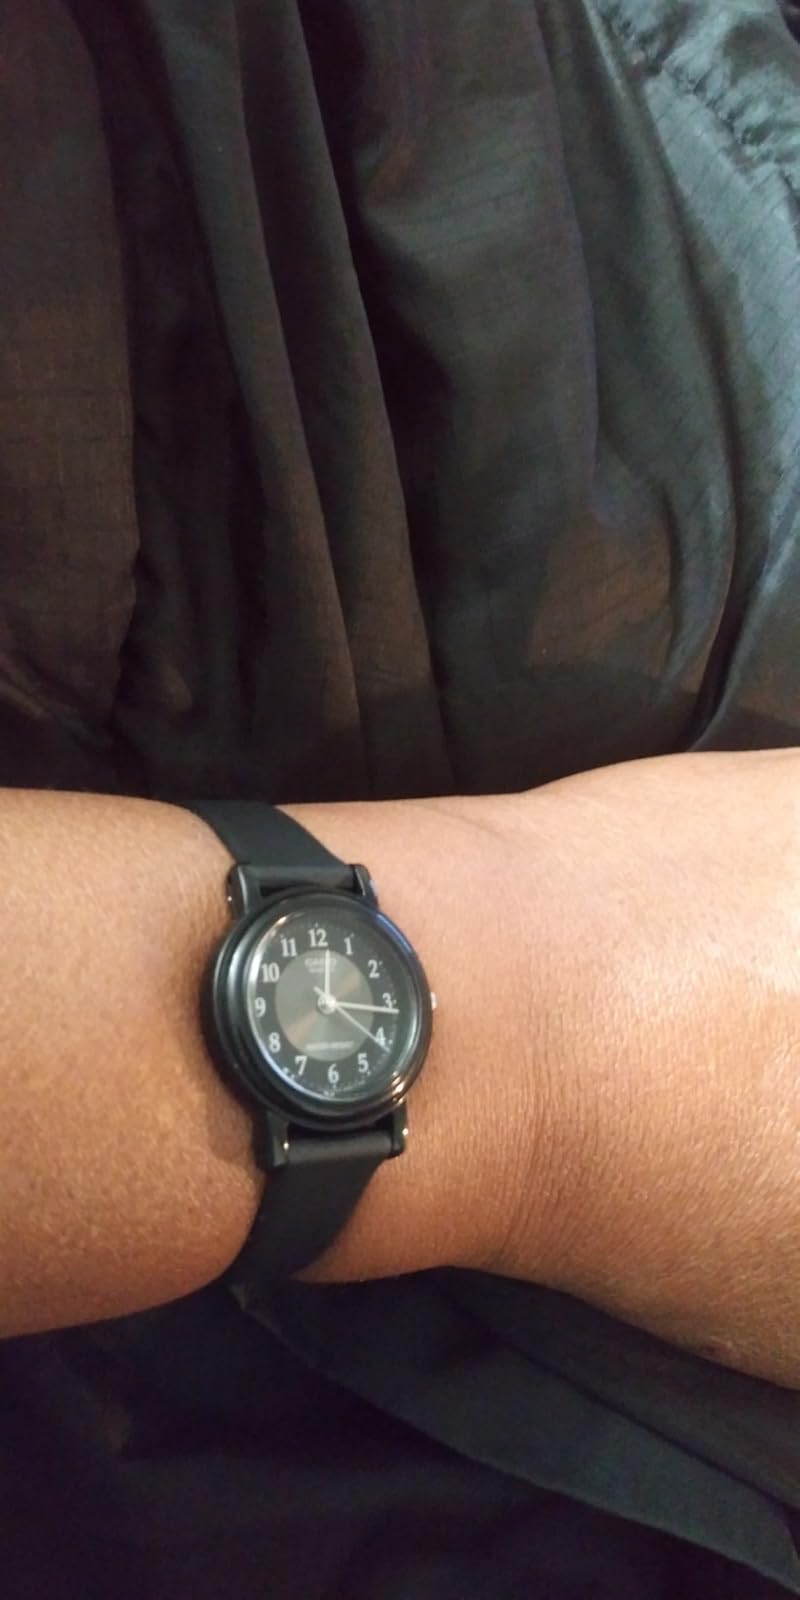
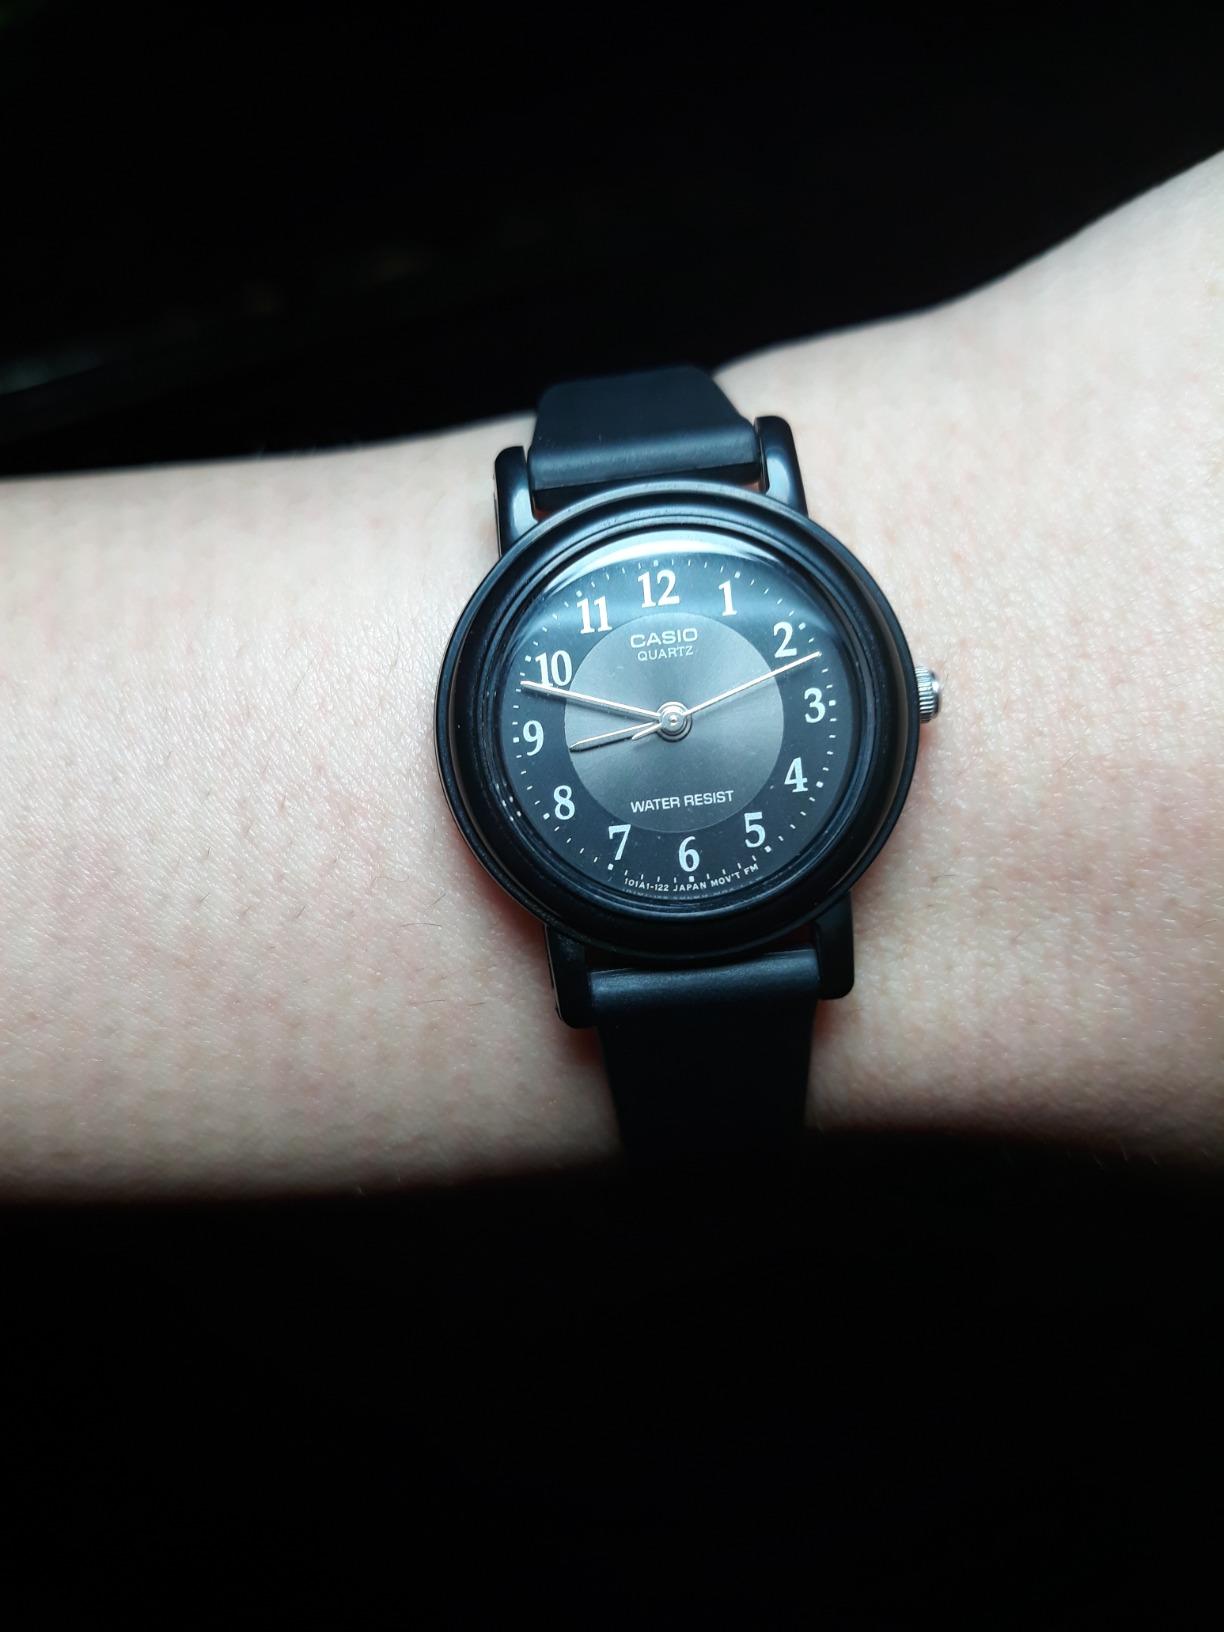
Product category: accessories_watch
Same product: yes